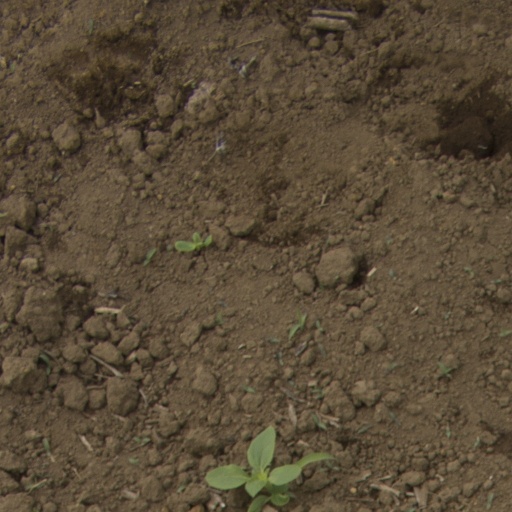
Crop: Jerusalem artichoke